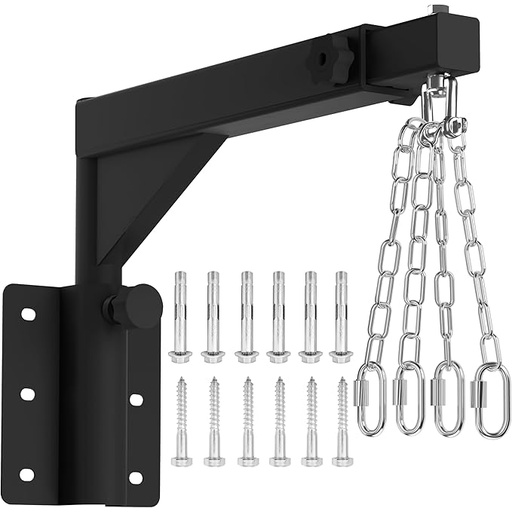
Adjustable Heavy Duty Bag Hanger,Wall Mount Punching Bag Hanger,Thickened Steel Plate and Stainless Steel kit for Home Gym Indoor Outdoor (Supports up to 900Ib)
About This 【Durable & Heavy-Duty Construction】Crafted from extra-thick metal with a reinforced triangular structure and industrial-grade screws, this wall mount heavy bag bracket delivers absolute stability—supporting sandbags up to 800 lbs without bending or warping. Includes two rust-resistant stainless steel chain (with tightening hardware) for secure suspension, ensuring your heavy bag stays firmly in place during intense workouts. 【Premium Heavy-Duty Construction】Industrial-Grade Metal – Made of high-strength steel with a matte black powder coating, offering superior resistance to rust, corrosion, and wear—built to last even in humid or high-impact environments. 【 Adjustable Length 】: The wall mounted sandbag hanger can be adjusted to 19-27 inches according to your needs, This makes it suitable for all sizes of boxing bag, kickboxing bag, Muay Thai bag and other similar equipment. When not in use, you can rotate 180 ° against the wall to save space，This adjustable punching bag mount is perfect for all your training needs 【 Usage scenario】: Used for home gyms, and can also be used to install heavy bags or hang deer in garages. Including hardware that is easy to install safely onto the support beam. 【 Smooth Rotation 】: Equipped with a 360 ° rotating joint, the hanger can easily rotate, providing a realistic boxing experience and improving your reaction and coordination abilities. 【 Easy Installation 】： Pre drill six holes according to the six hole positions of Wall Mount Punching Bag Hanger, use expansion screws for concrete surfaces, and use wood screws for wood Overview Color : Black Brand : VivaZen Material : Iron Finish Type : Powder Coated Unit Count : 1.0 Count
Brand: VivaZen
Category: Sporting Goods > Athletics > Boxing & Martial Arts > Boxing & Martial Arts Training Equipment > Punching & Training Bag Accessories > Punching & Training Hooks